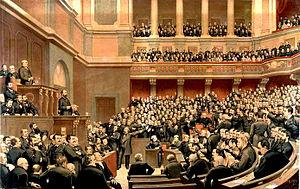
Lors de la séance du 16 juin 1877, les députés de l'opposition, contestant la légitimité du Cabinet ministériel, interpellent le Gouvernement. Dans sa réponse, le ministre de l'intérieur, Fourtou, leur répond que «
La loi de Broglie, aussi connue sous les noms de loi chinoise, loi des Trente ou constitution de Broglie, est une des lois qui régissent les institutions provisoires de la IIIᵉ République. Elle fut votée le 18 mars 1873 et est la suite logique de la loi Rivet.
L’histoire du Parlement à Versailles débute à la Révolution française de 1789. Puis en 1871, les pouvoirs exécutif et législatif provisoires s’installent au château de Versailles. Après le retour des institutions à Paris, l’hémicycle, dans l’aile du Midi demeure le lieu de l’élection du président de la République jusqu’en 1958, et reste aujourd’hui le lieu de délibération du Parlement réuni en Congrès ou en Haute Cour, c’est-à-dire avec l’ensemble des membres de l’Assemblée nationale et du Sénat.
Le pacte de Bordeaux est la proclamation par Adolphe Thiers, le 10 mars 1871, d'un statu quo institutionnel entre monarchistes et républicains dans les débuts de la Troisième République par le report du débat sur la nature du nouveau régime.
L'histoire de France commence avec les premières occupations humaines du territoire correspondant au pays actuel. Aux groupes présents depuis le Paléolithique et le Néolithique, sont venues s'ajouter, à l'Âge du bronze et à l'Âge du fer, des vagues successives de Celtes, puis au IIIᵉ siècle de peuples germains et au IXᵉ siècle de scandinaves appelés Normands.
En France, de 1875 à 1940 sous la Troisième République, la Chambre des députés est le nom porté par l'assemblée législative élue au suffrage universel. Lorsque, celle-ci, accompagnée du Sénat, était réunie à Versailles elle procédait à l'élection du président de la République.